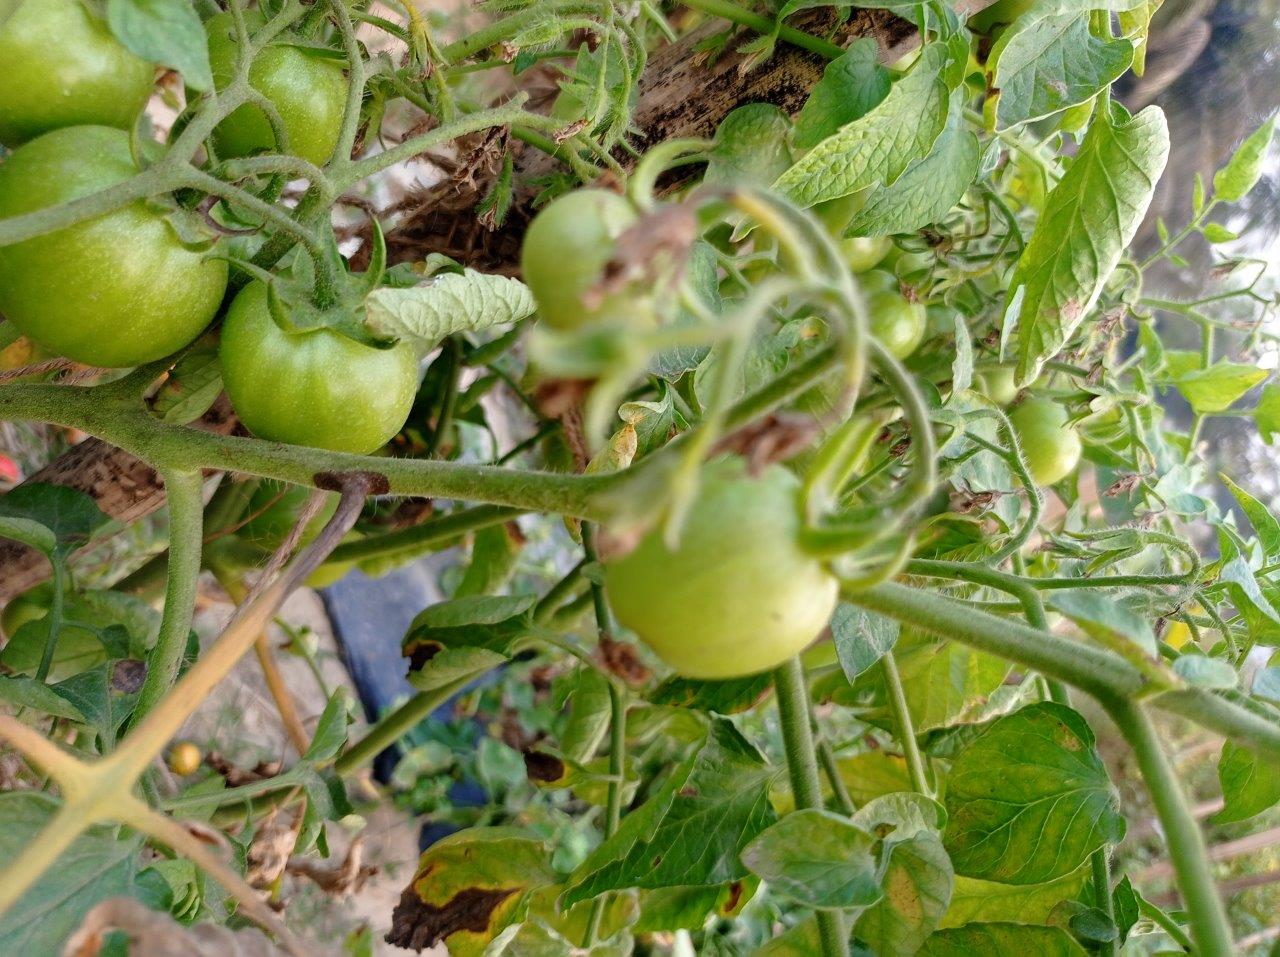
Maturity: Immature